Frances Kellor

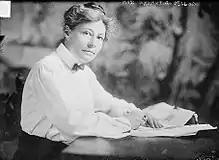
Frances Kellor ca. 1910

Frances Alice Kellor (October 20, 1873 – January 4, 1952) was an American social reformer and investigator, who specialized in the study of immigrants to the United States and women. She was secretary and treasurer of the New York State Immigration Commission in 1909 and chief investigator for the Bureau of Industries and Immigration of New York State in 1910–13. She also oversaw the American Association of Foreign Language Newspapers.